Castle

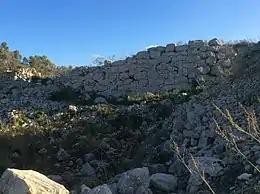
Borġ in-Nadur fort in Malta, built during the Tarxien phase and used until the Bronze Age.

The great hall was a large, decorated room where a lord received his guests. The hall represented the prestige, authority, and richness of the lord. Events such as feasts, banquets, social or ceremonial gatherings, meetings of the military council, and judicial trials were held in the great hall. Sometimes the great hall existed as a separate building, in that case, it was called a hall-house.